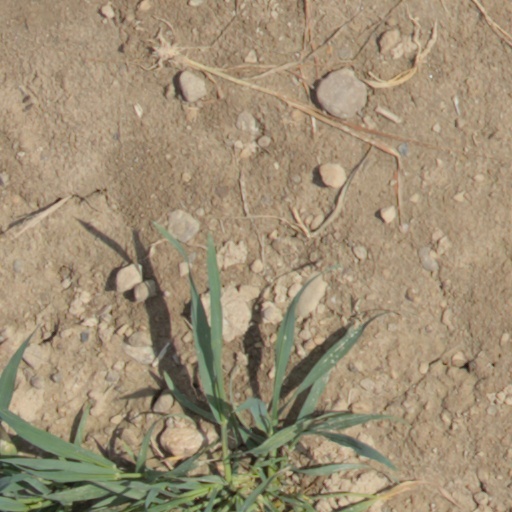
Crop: wheat